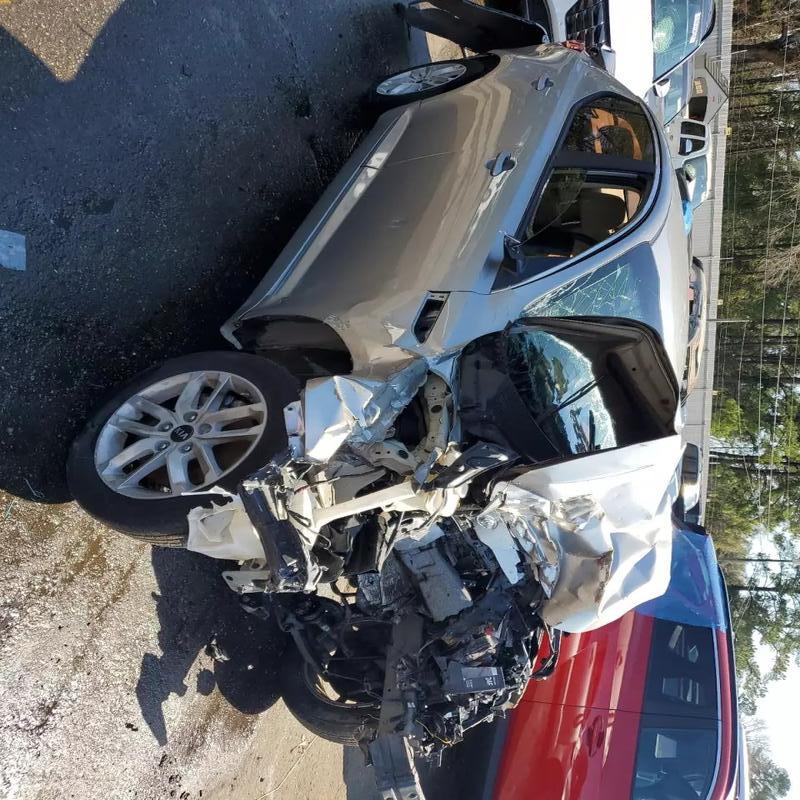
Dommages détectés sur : plaque d'immatriculation avant, pare-choc avant, feu avant droit, feu avant gauche, capot, pare-brise avant, aile avant droite, aile avant gauche, porte avant droite, porte arrière droite, porte arrière gauche, aile arrière droite, aile arrière gauche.
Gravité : majeur